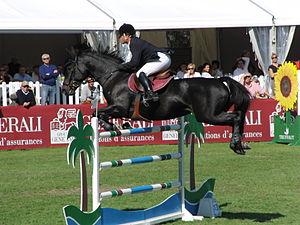
Michel Hécart et Ninon des loulou, Selle français - Championnats de France de saut d'obstacles ""Master Pro"" 2010 à Fontainebleau, France"